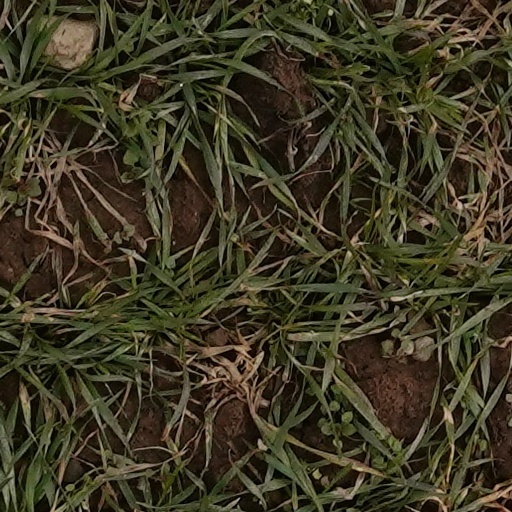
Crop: wheat